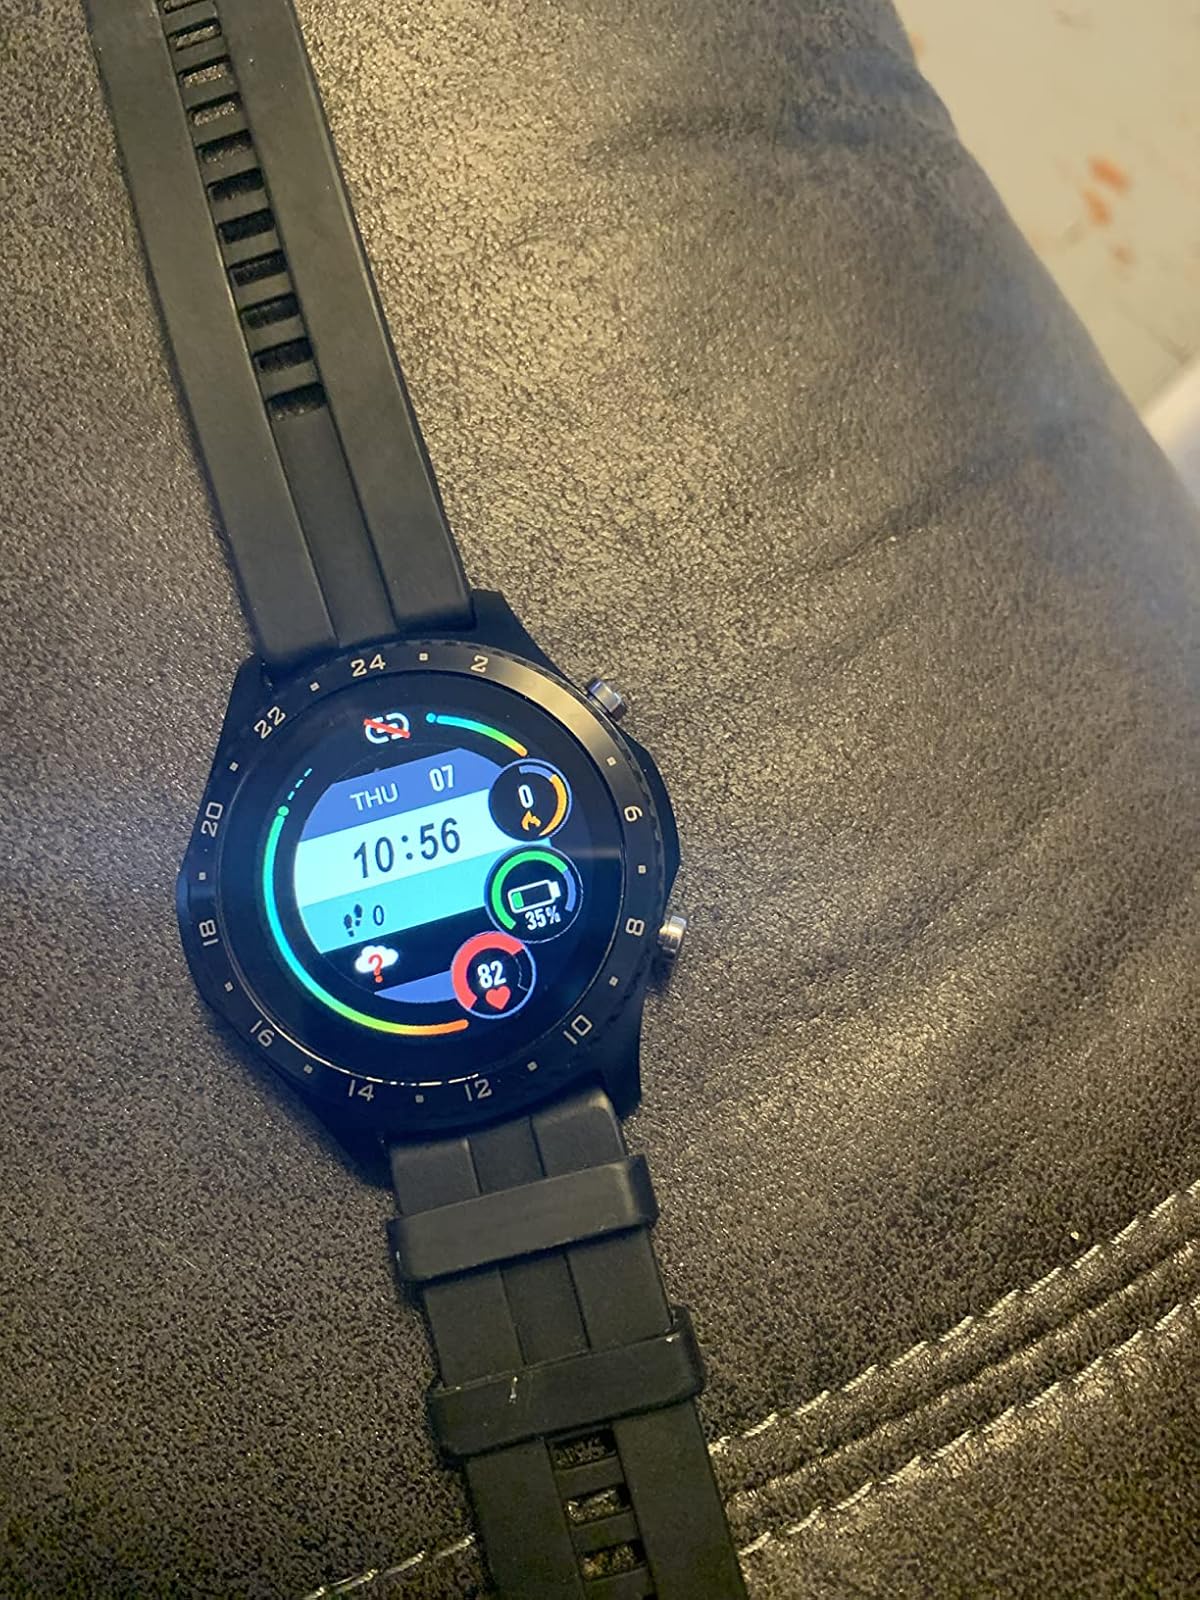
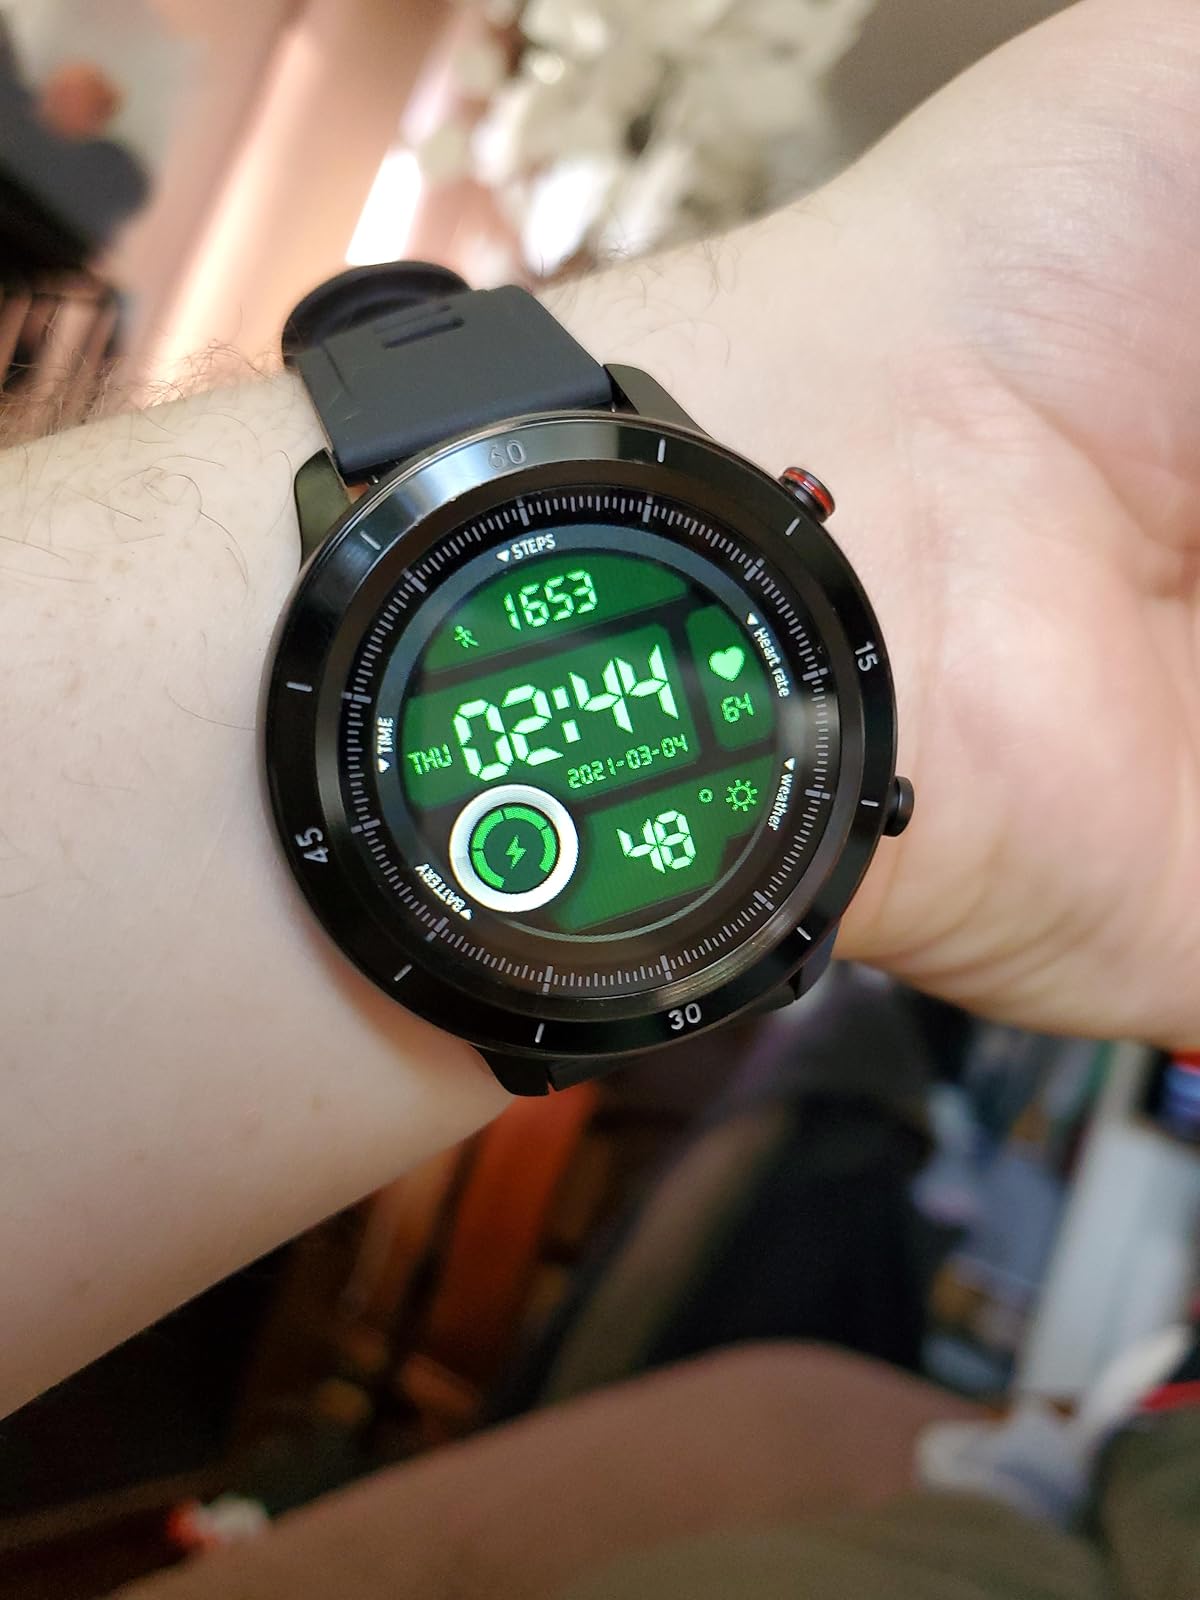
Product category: smartwatch
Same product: no